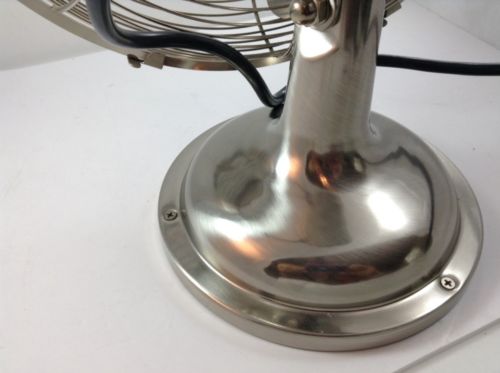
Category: fan